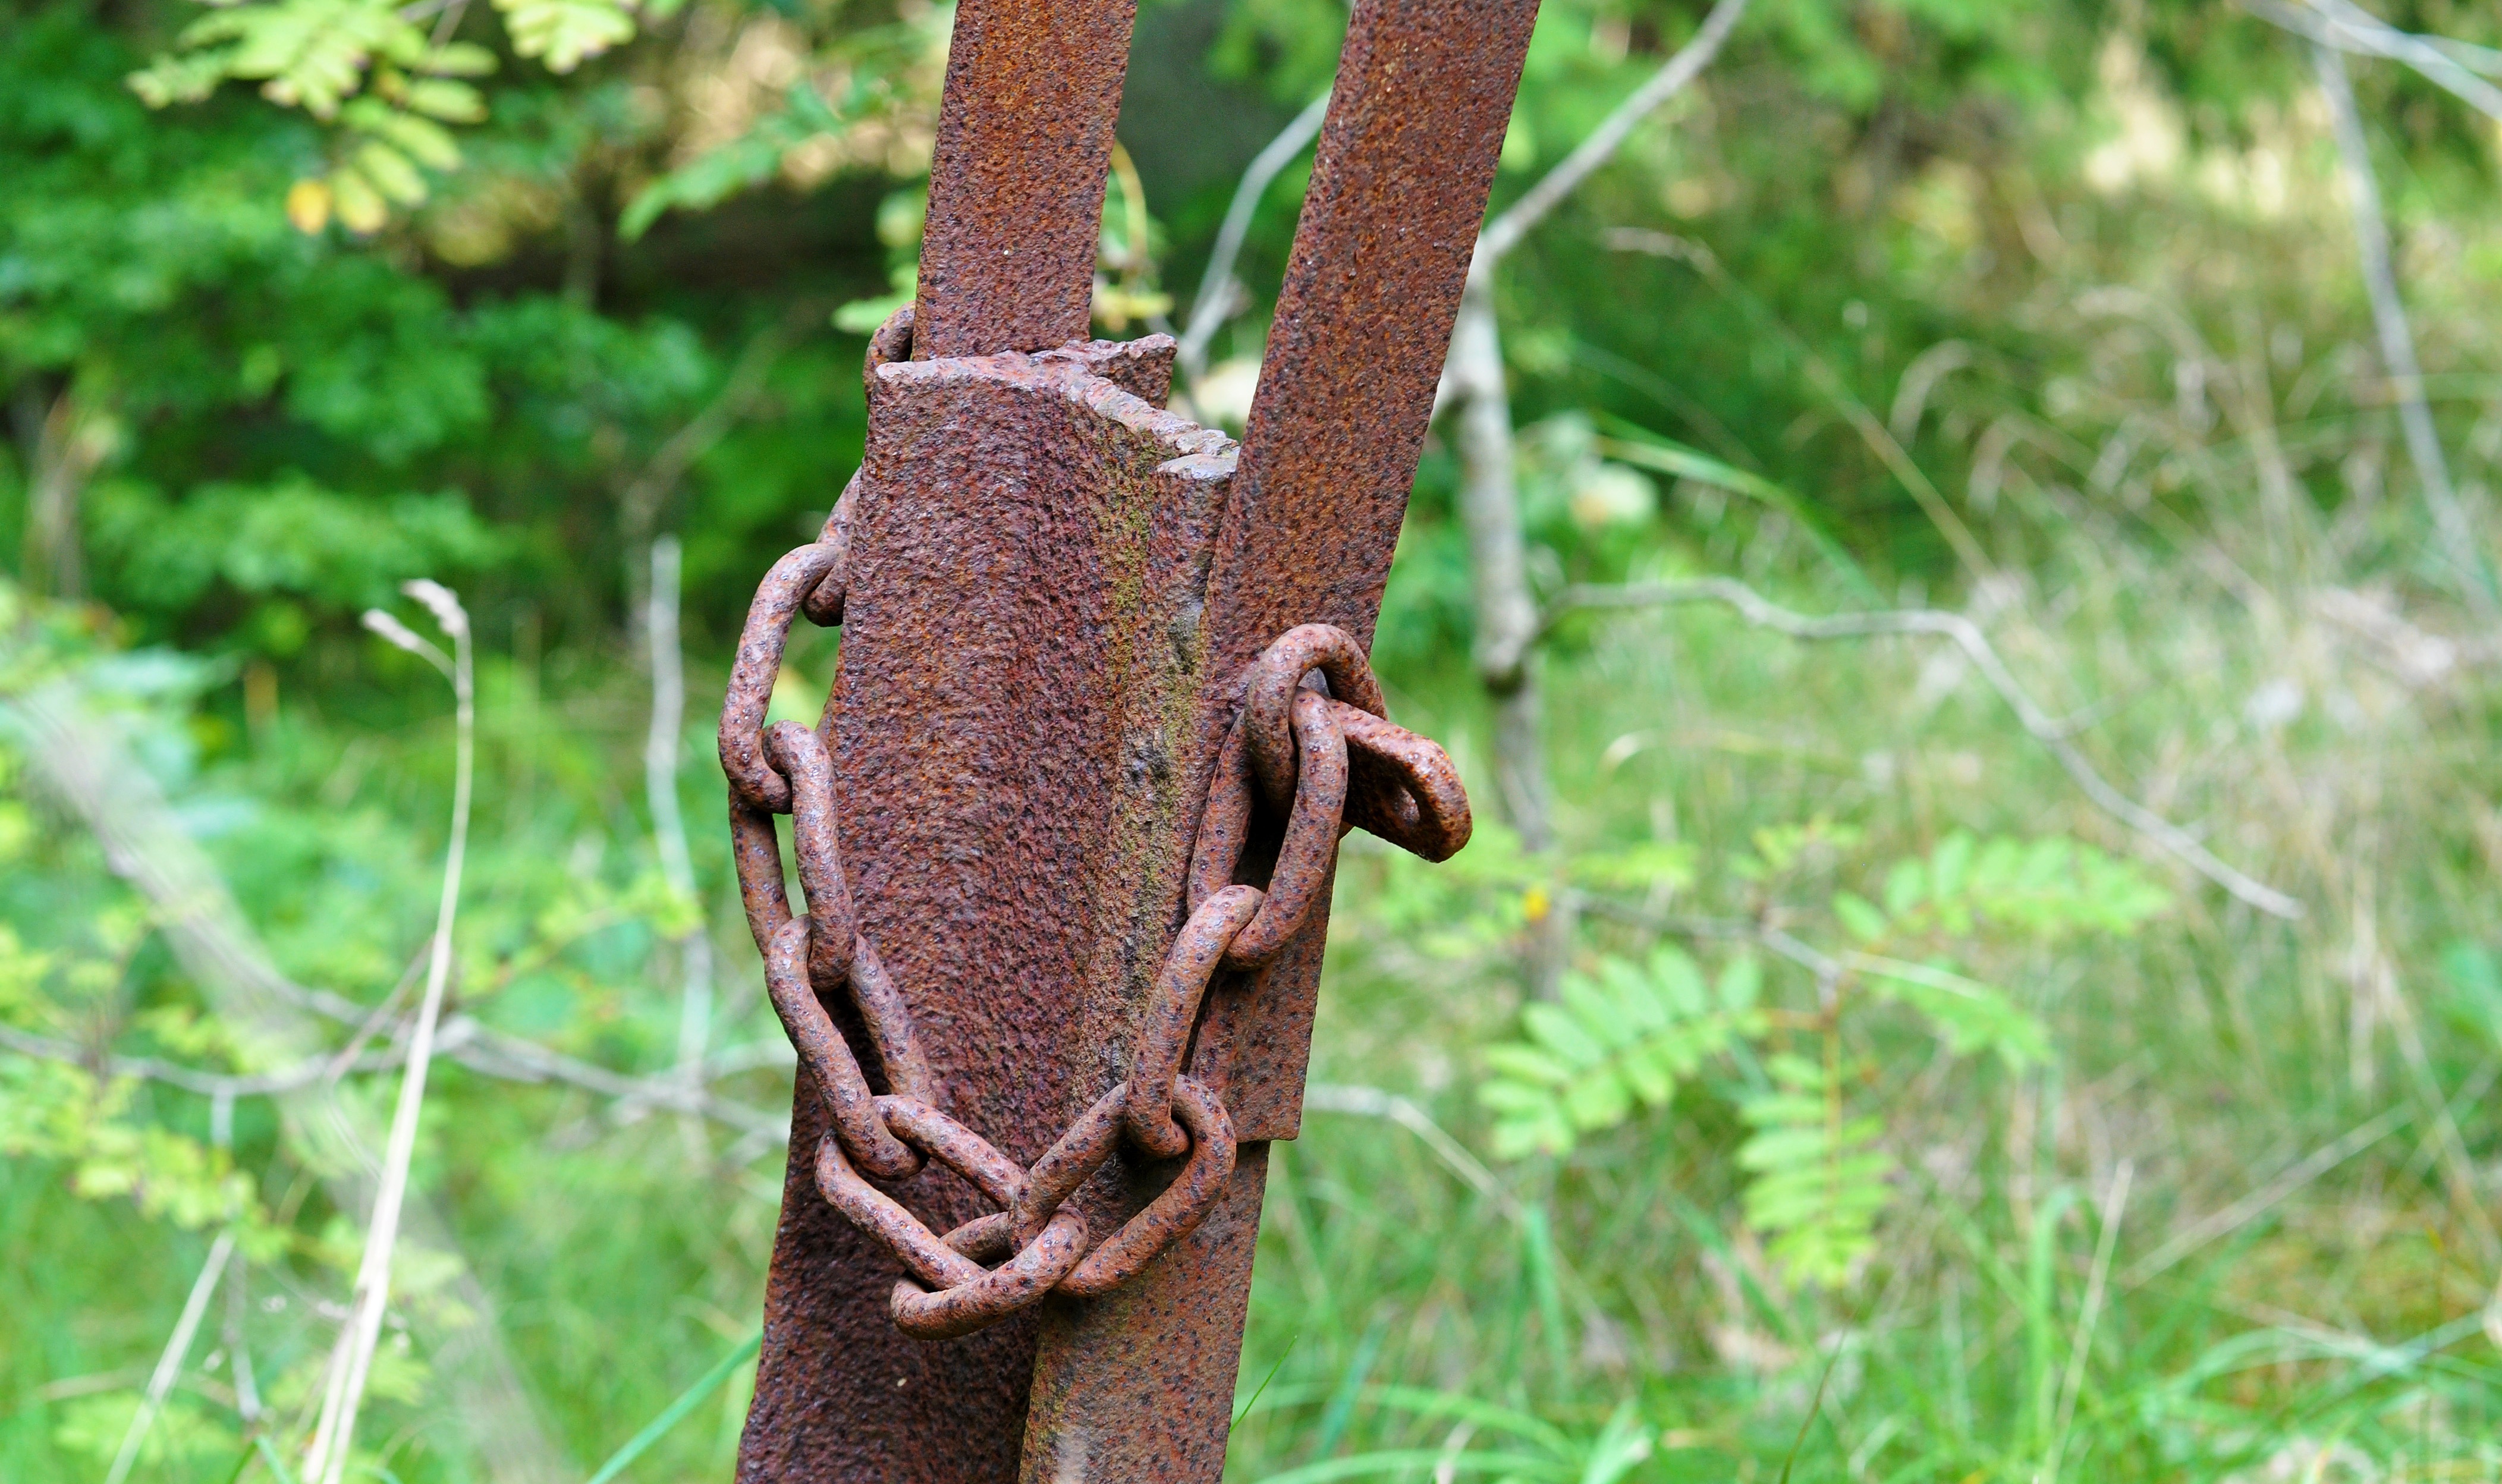
chain, steel, wildlife, rust, reptile, amphibian, fauna, vertebrate